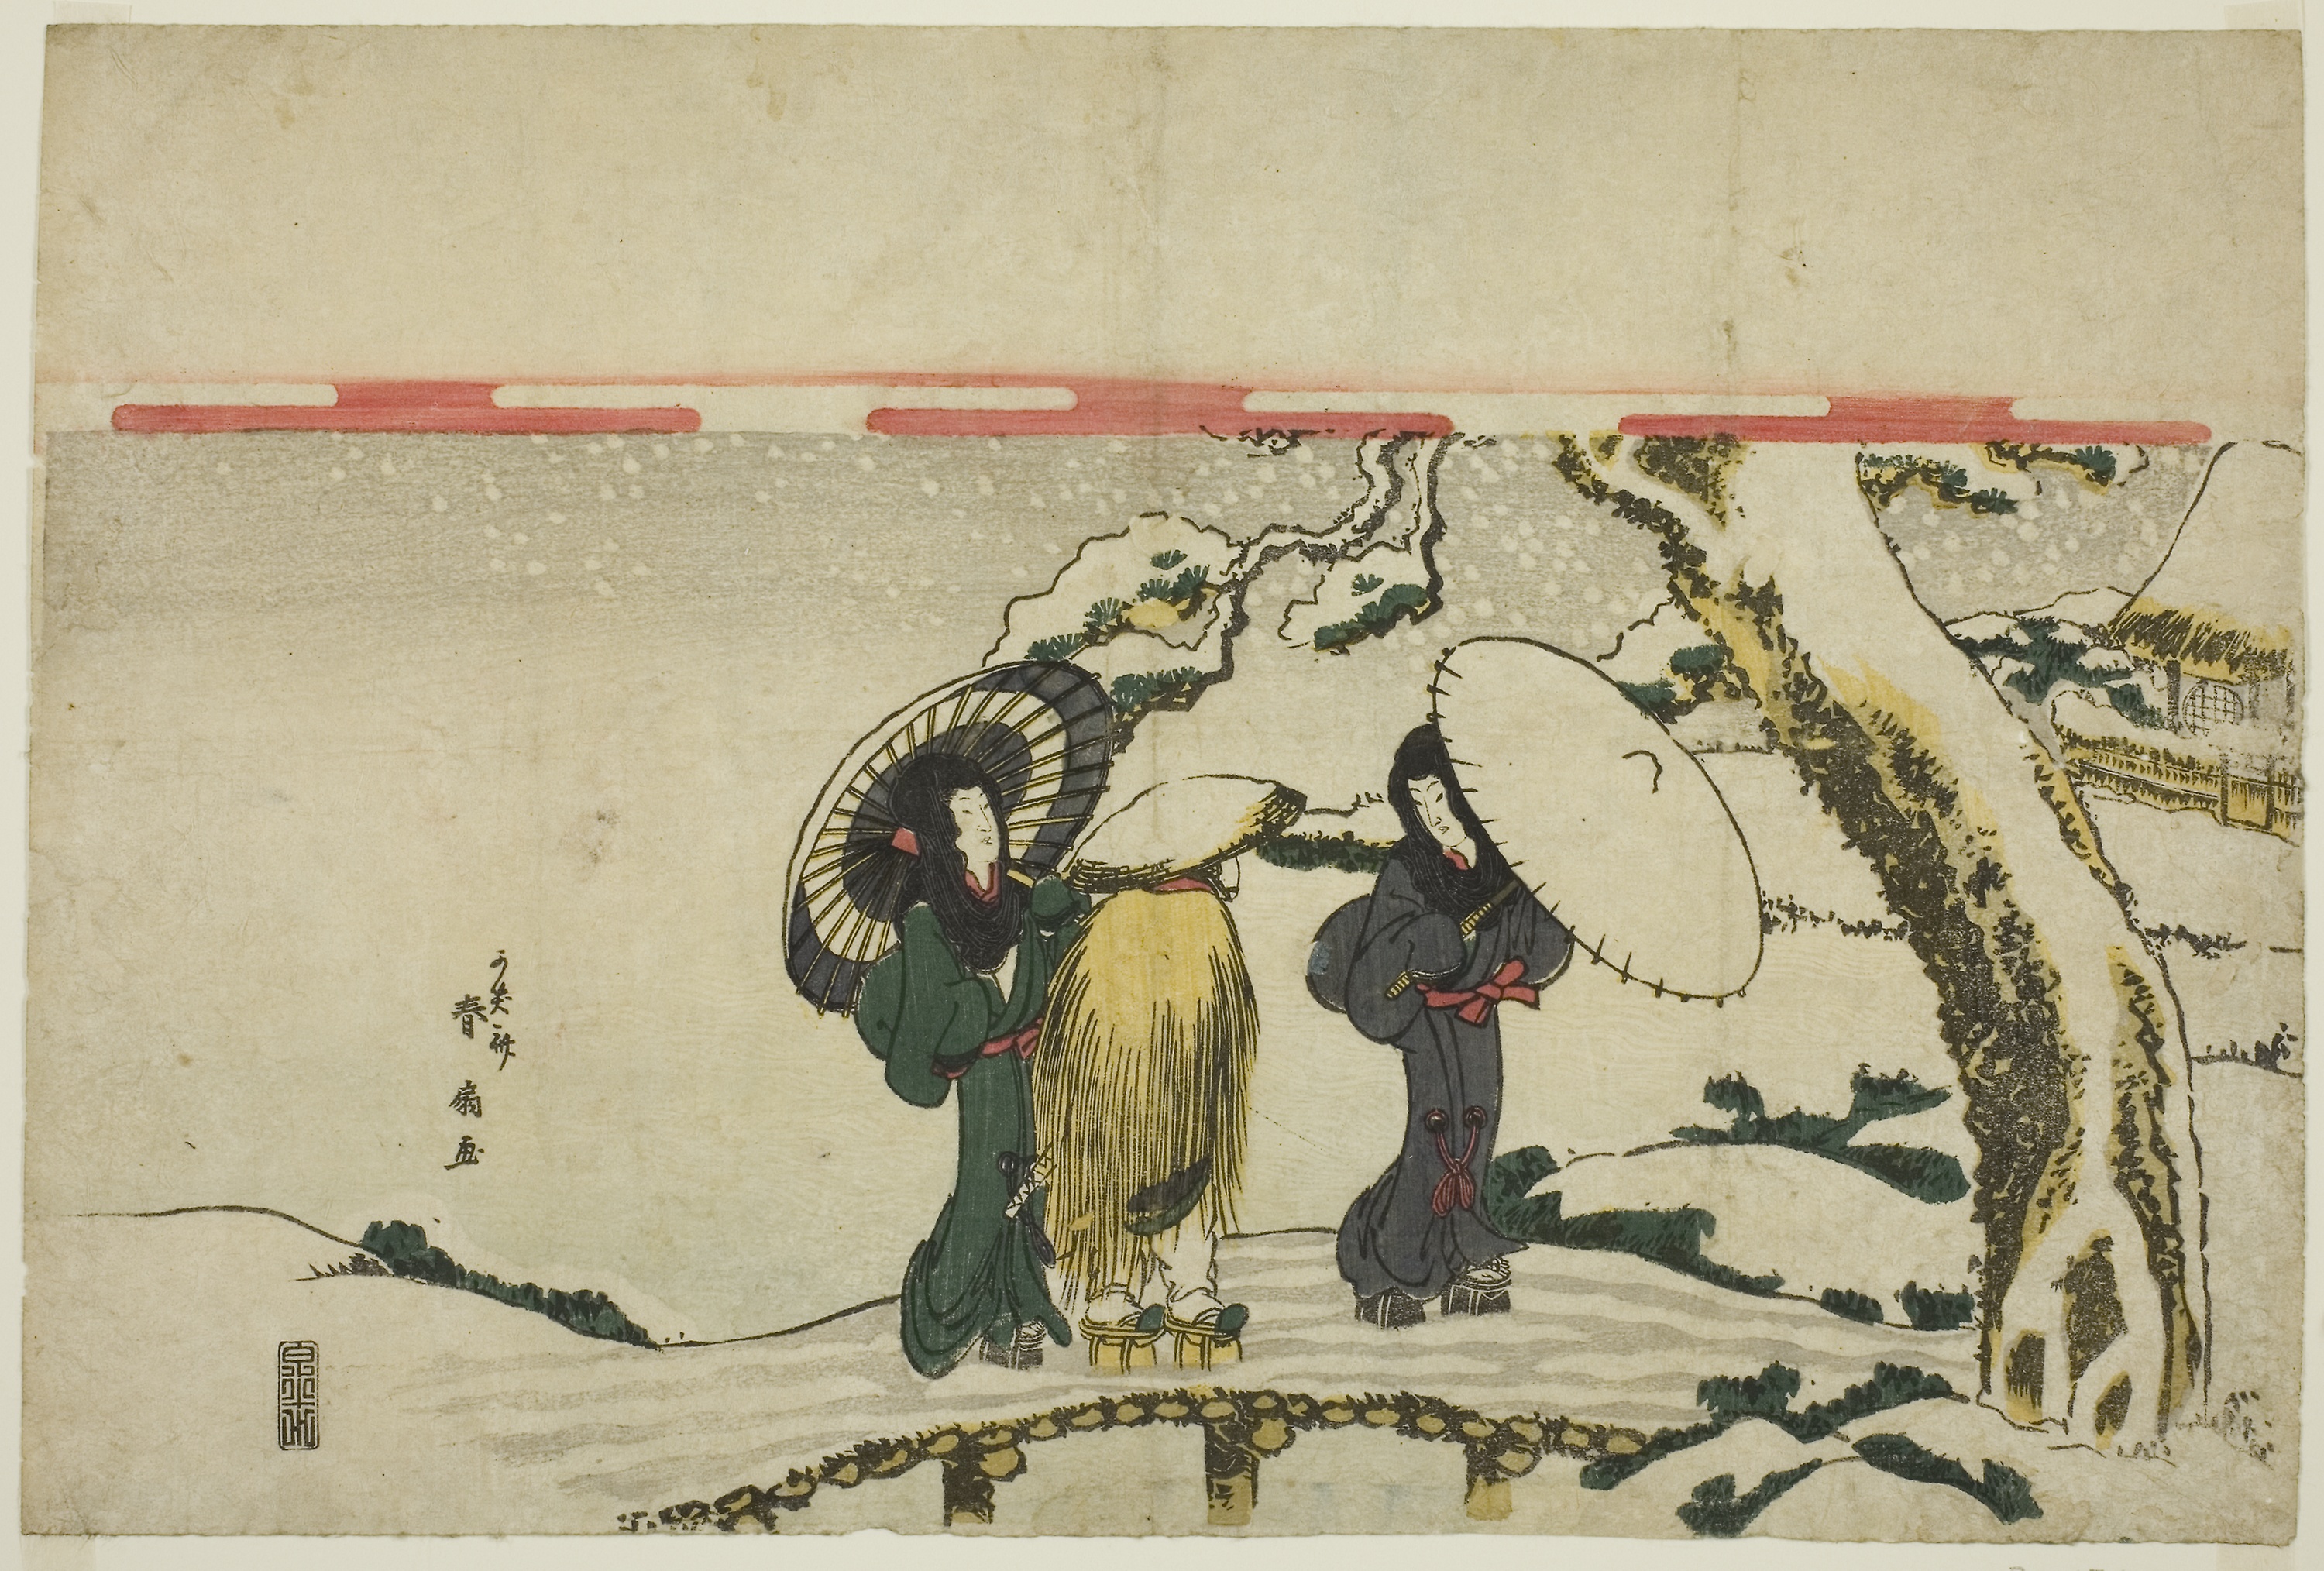
painting, art, illustration, modern art, tree, textile, watercolor paint, tapestry, visual arts, plant, still life, artwork, drawing